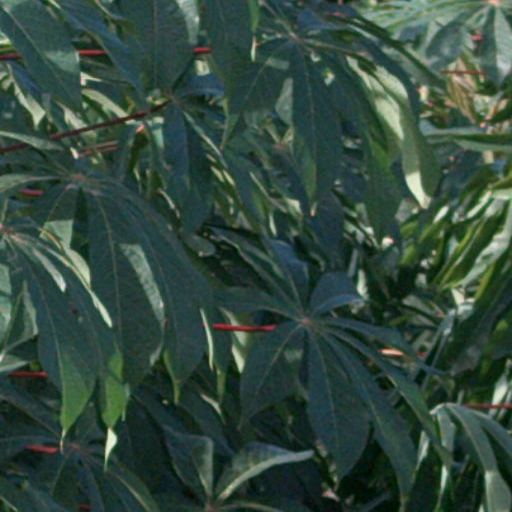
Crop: cassava